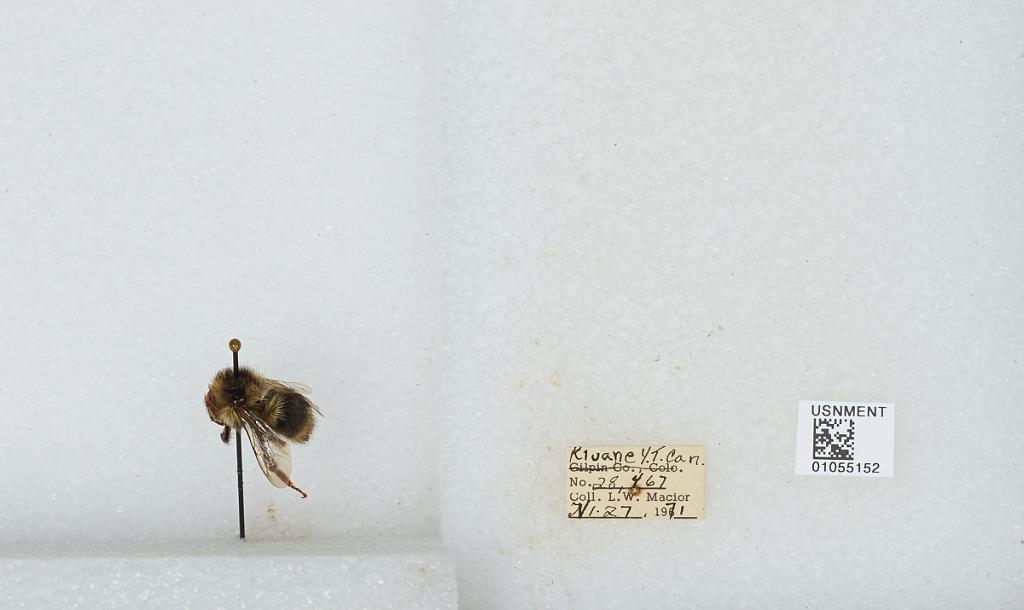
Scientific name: Bombus bifarius nearcticus
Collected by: L. Macior
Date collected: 1971-6-27
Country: Canada
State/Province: Yukon Territory
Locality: Kluane
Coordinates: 60.75, -139.5